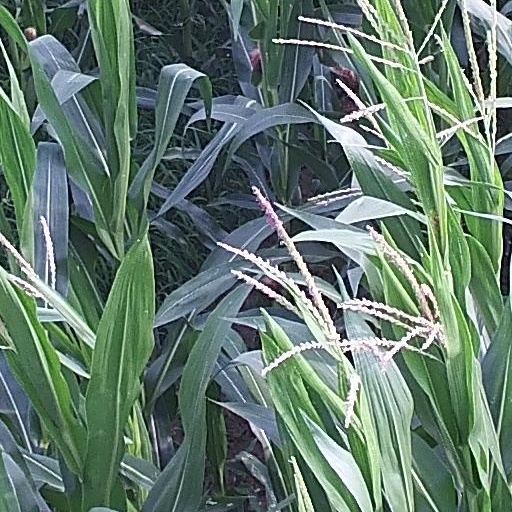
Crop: maize; corn